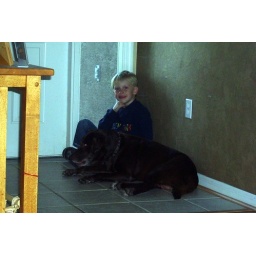
Jacob and Hercules sitting by the door -- so cute!